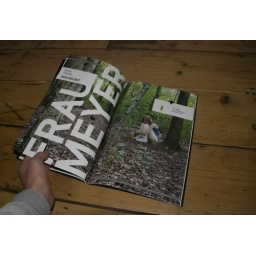
Julia sees herself as a whiskey with passion fruit juice in a slim bottle with an even slimmer bottle neck.